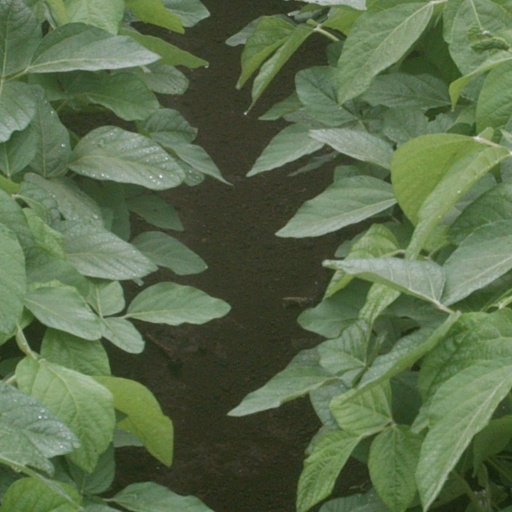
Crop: soybean